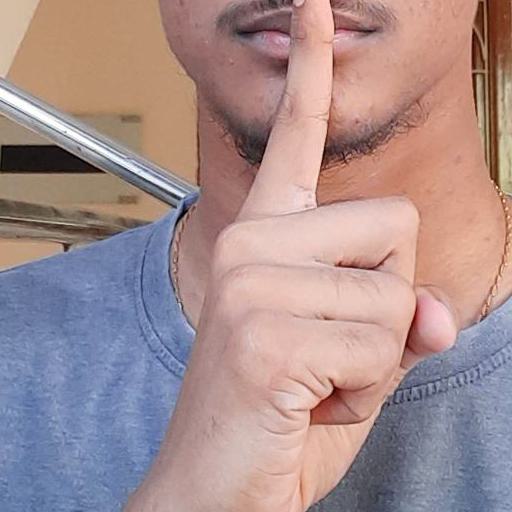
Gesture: mute